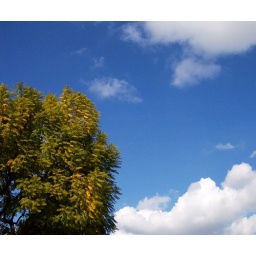
A beautiful blue sky in La Habra, California with a nice tree enjoying the sun.